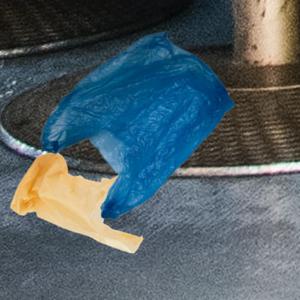
Label: plasticbags